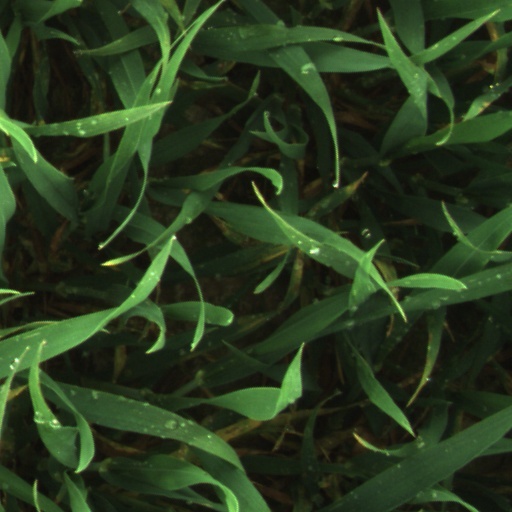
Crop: wheat